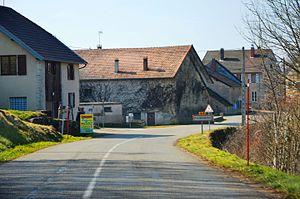
Picarreau est une commune française située dans le département du Jura en région Bourgogne-Franche-Comté.